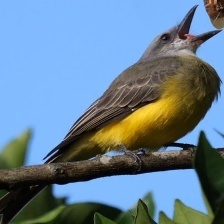
Species: TROPICAL KINGBIRD
Scientific name: TYRANNUS MELANCHOLICUS